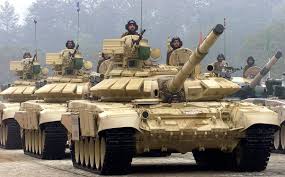
Label: Tank